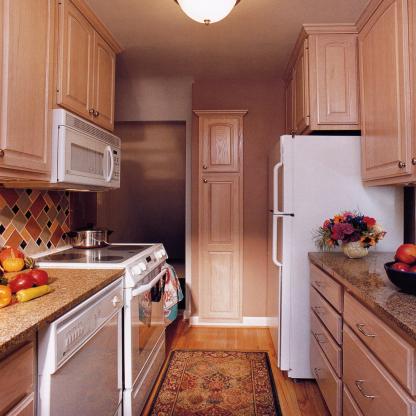
Scene: Indoor